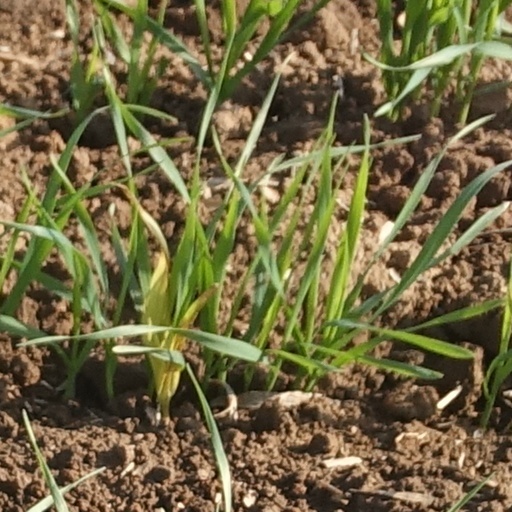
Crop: wheat